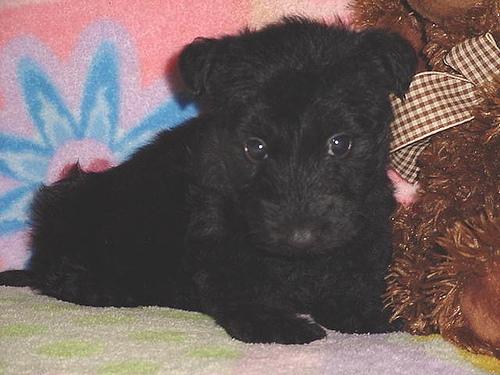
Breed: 206-n000037-Scotch_terrier